Sulabh International

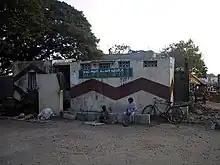
A Sulabh urinal complex in Chennai

Sulabh International is an India-based social service organization that works to promote human rights, environmental sanitation, non-conventional sources of energy, waste management and social reforms through education. The organization counts 50,000 volunteers. Sulabh International is the largest nonprofit organization in India.